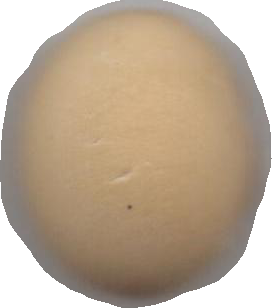
Variety: Grobogan